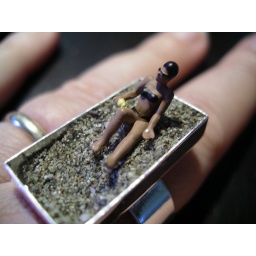
Ring in process, ocean water missing.